North Carolina Parks and Recreation Trust Fund

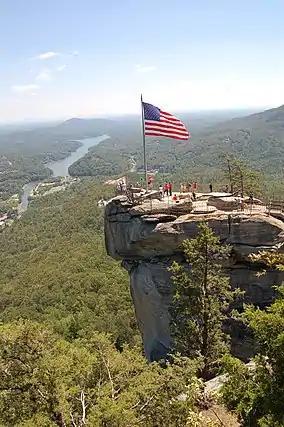
Chimney Rock State Park in Rutherford County was a 2010 recipient of PARTF funds as part of a $2.3 million upgrade to facilities and trails.

The purpose of the Park and Recreation Trust Fund is to provide matching grants, of up to $500,000, to local governmental agencies for recreational purposes. Awarded funds are to be used to acquire land for recreational use, to protect the state's natural resources, and to build or renovate recreational facilities. Donations of fairly appraised land may be used by grantees as their financial match.